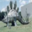
Label: dinosaur